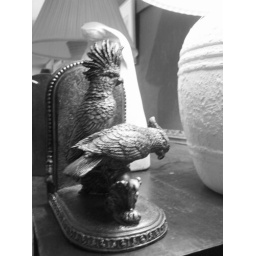
birds and lamp in black and white